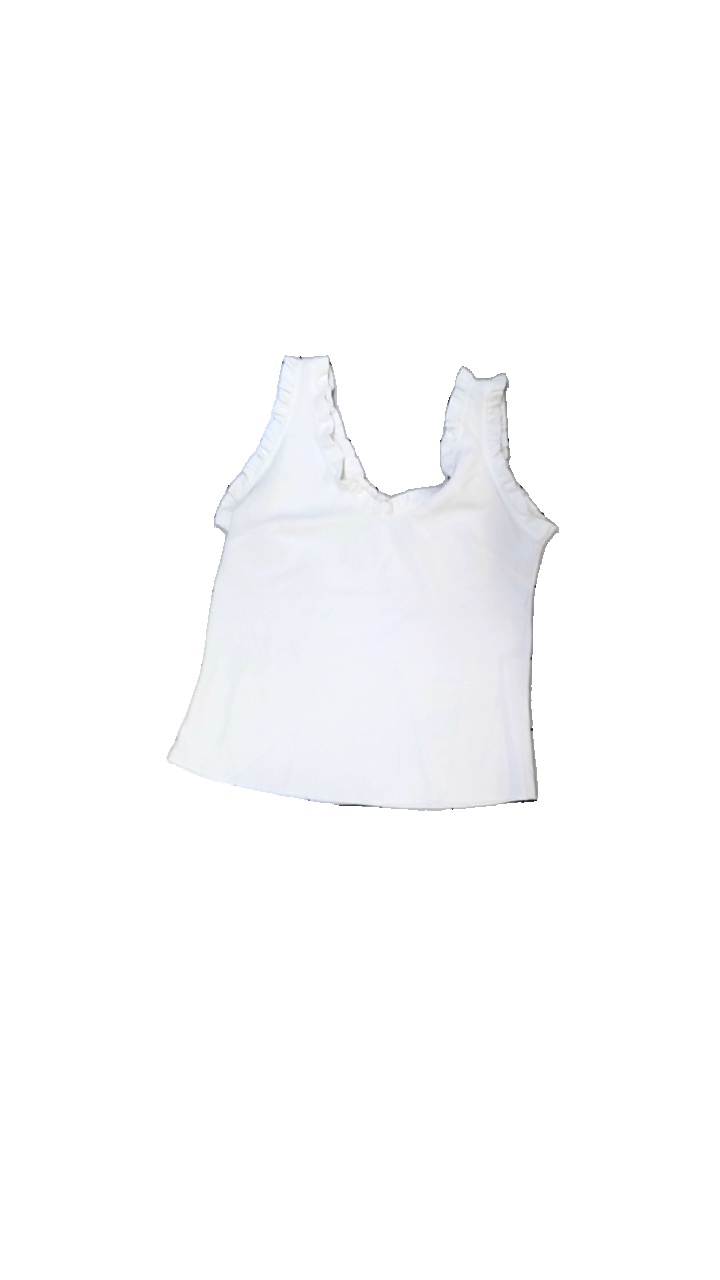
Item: Tank Top (Ladies)
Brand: Missing
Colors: White
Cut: Regular, V-collar
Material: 100% viscose
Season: All
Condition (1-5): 3
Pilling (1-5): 4
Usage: Reuse
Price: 50-100